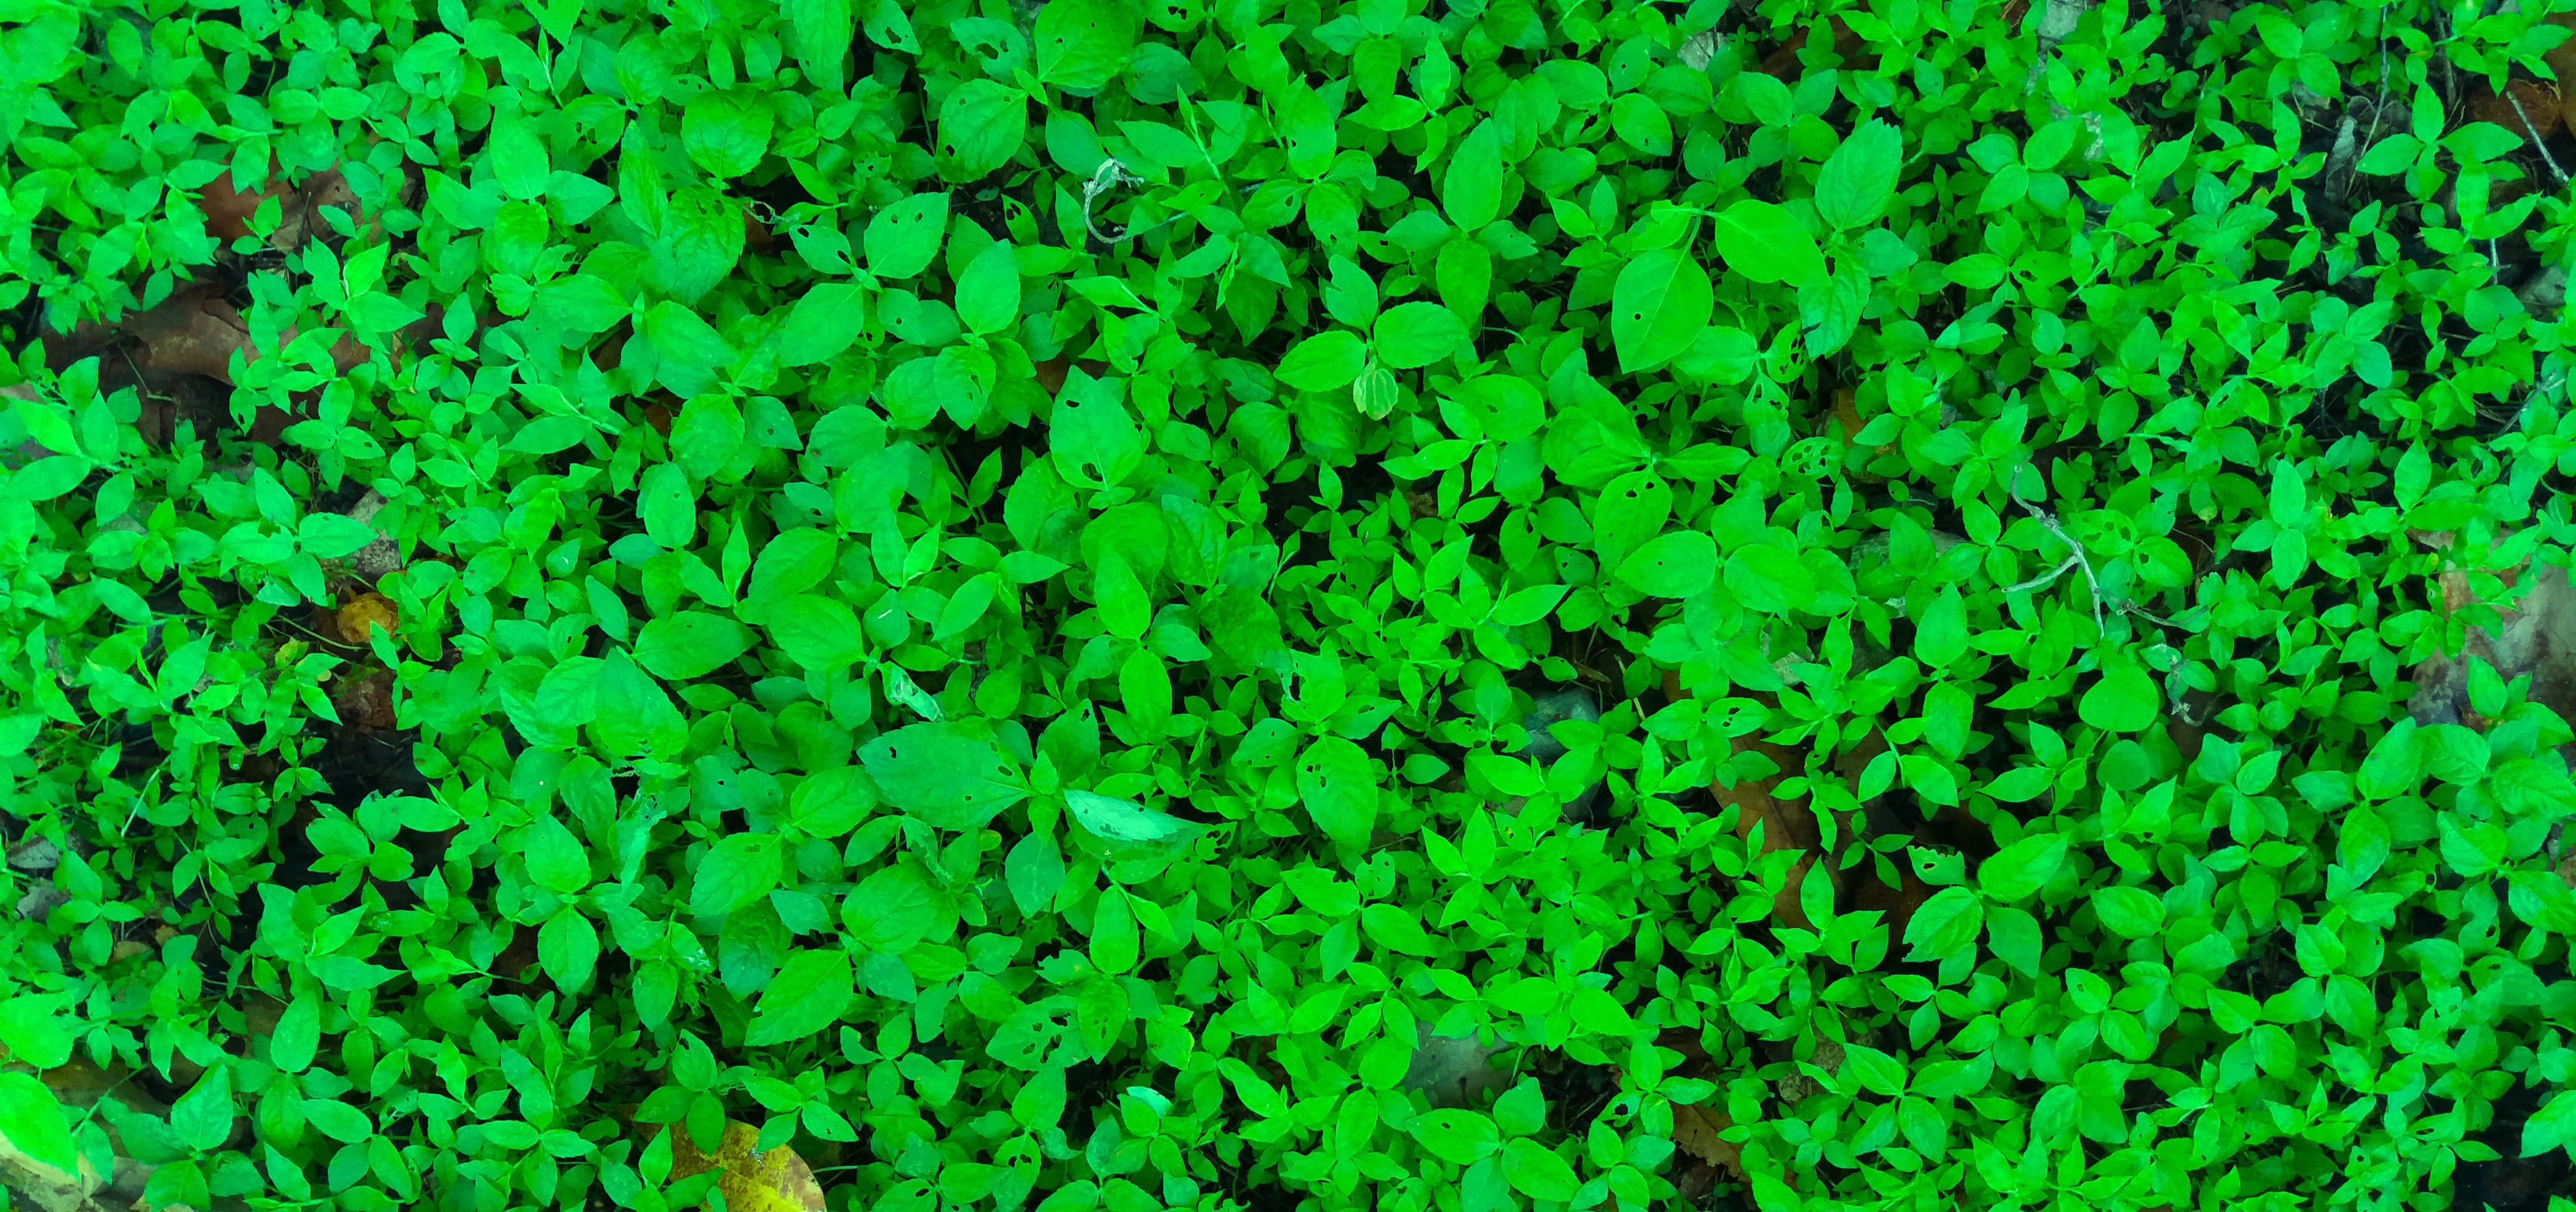
nature, forest, grass, plant, lawn, texture, leaf, flower, green, soil, garden, plants, leaves, fungus, shrub, ecosystem, green leaves, annual plant, grass family, land plant